Centrão

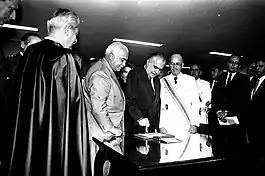
President of the Federal Senate and the Liberal Front Party (PFL) — successor of ARENA — Antônio Carlos Magalhães signs the Constitution of Brazil together with President of Brazil José Sarney from the Brazilian Democratic Movement Party (PMDB)

The term has its origin in the 1987 Constituent Assembly, being used to designate a group of parties with a center-right profile that united to support then-president José Sarney with the objective of fighting the proposals of Ulysses Guimarães' supporters — accused of being progressive — for the text of the new Constitution. Five parties made up the "Centrão" at that time: the PFL, PL, PDS, and PTB, as well as parts of the PMDB. The centrist congressmen managed to change the way the text was approved by negotiating support in exchange for positions and benefits. On June 2, 1988, they also managed to approve Sarney's five-year term.